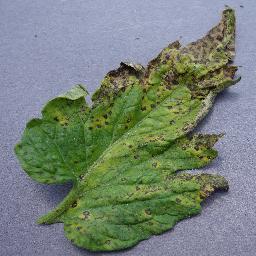
Label: Tomato___Septoria_leaf_spot